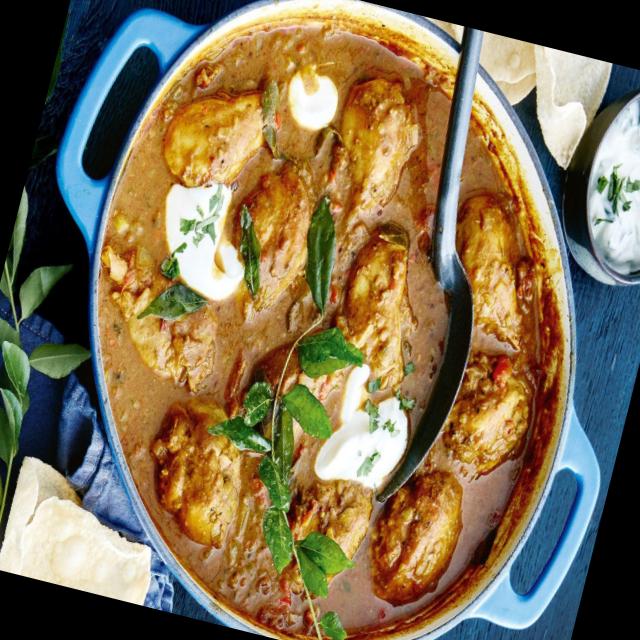
Dish: chicken_curry